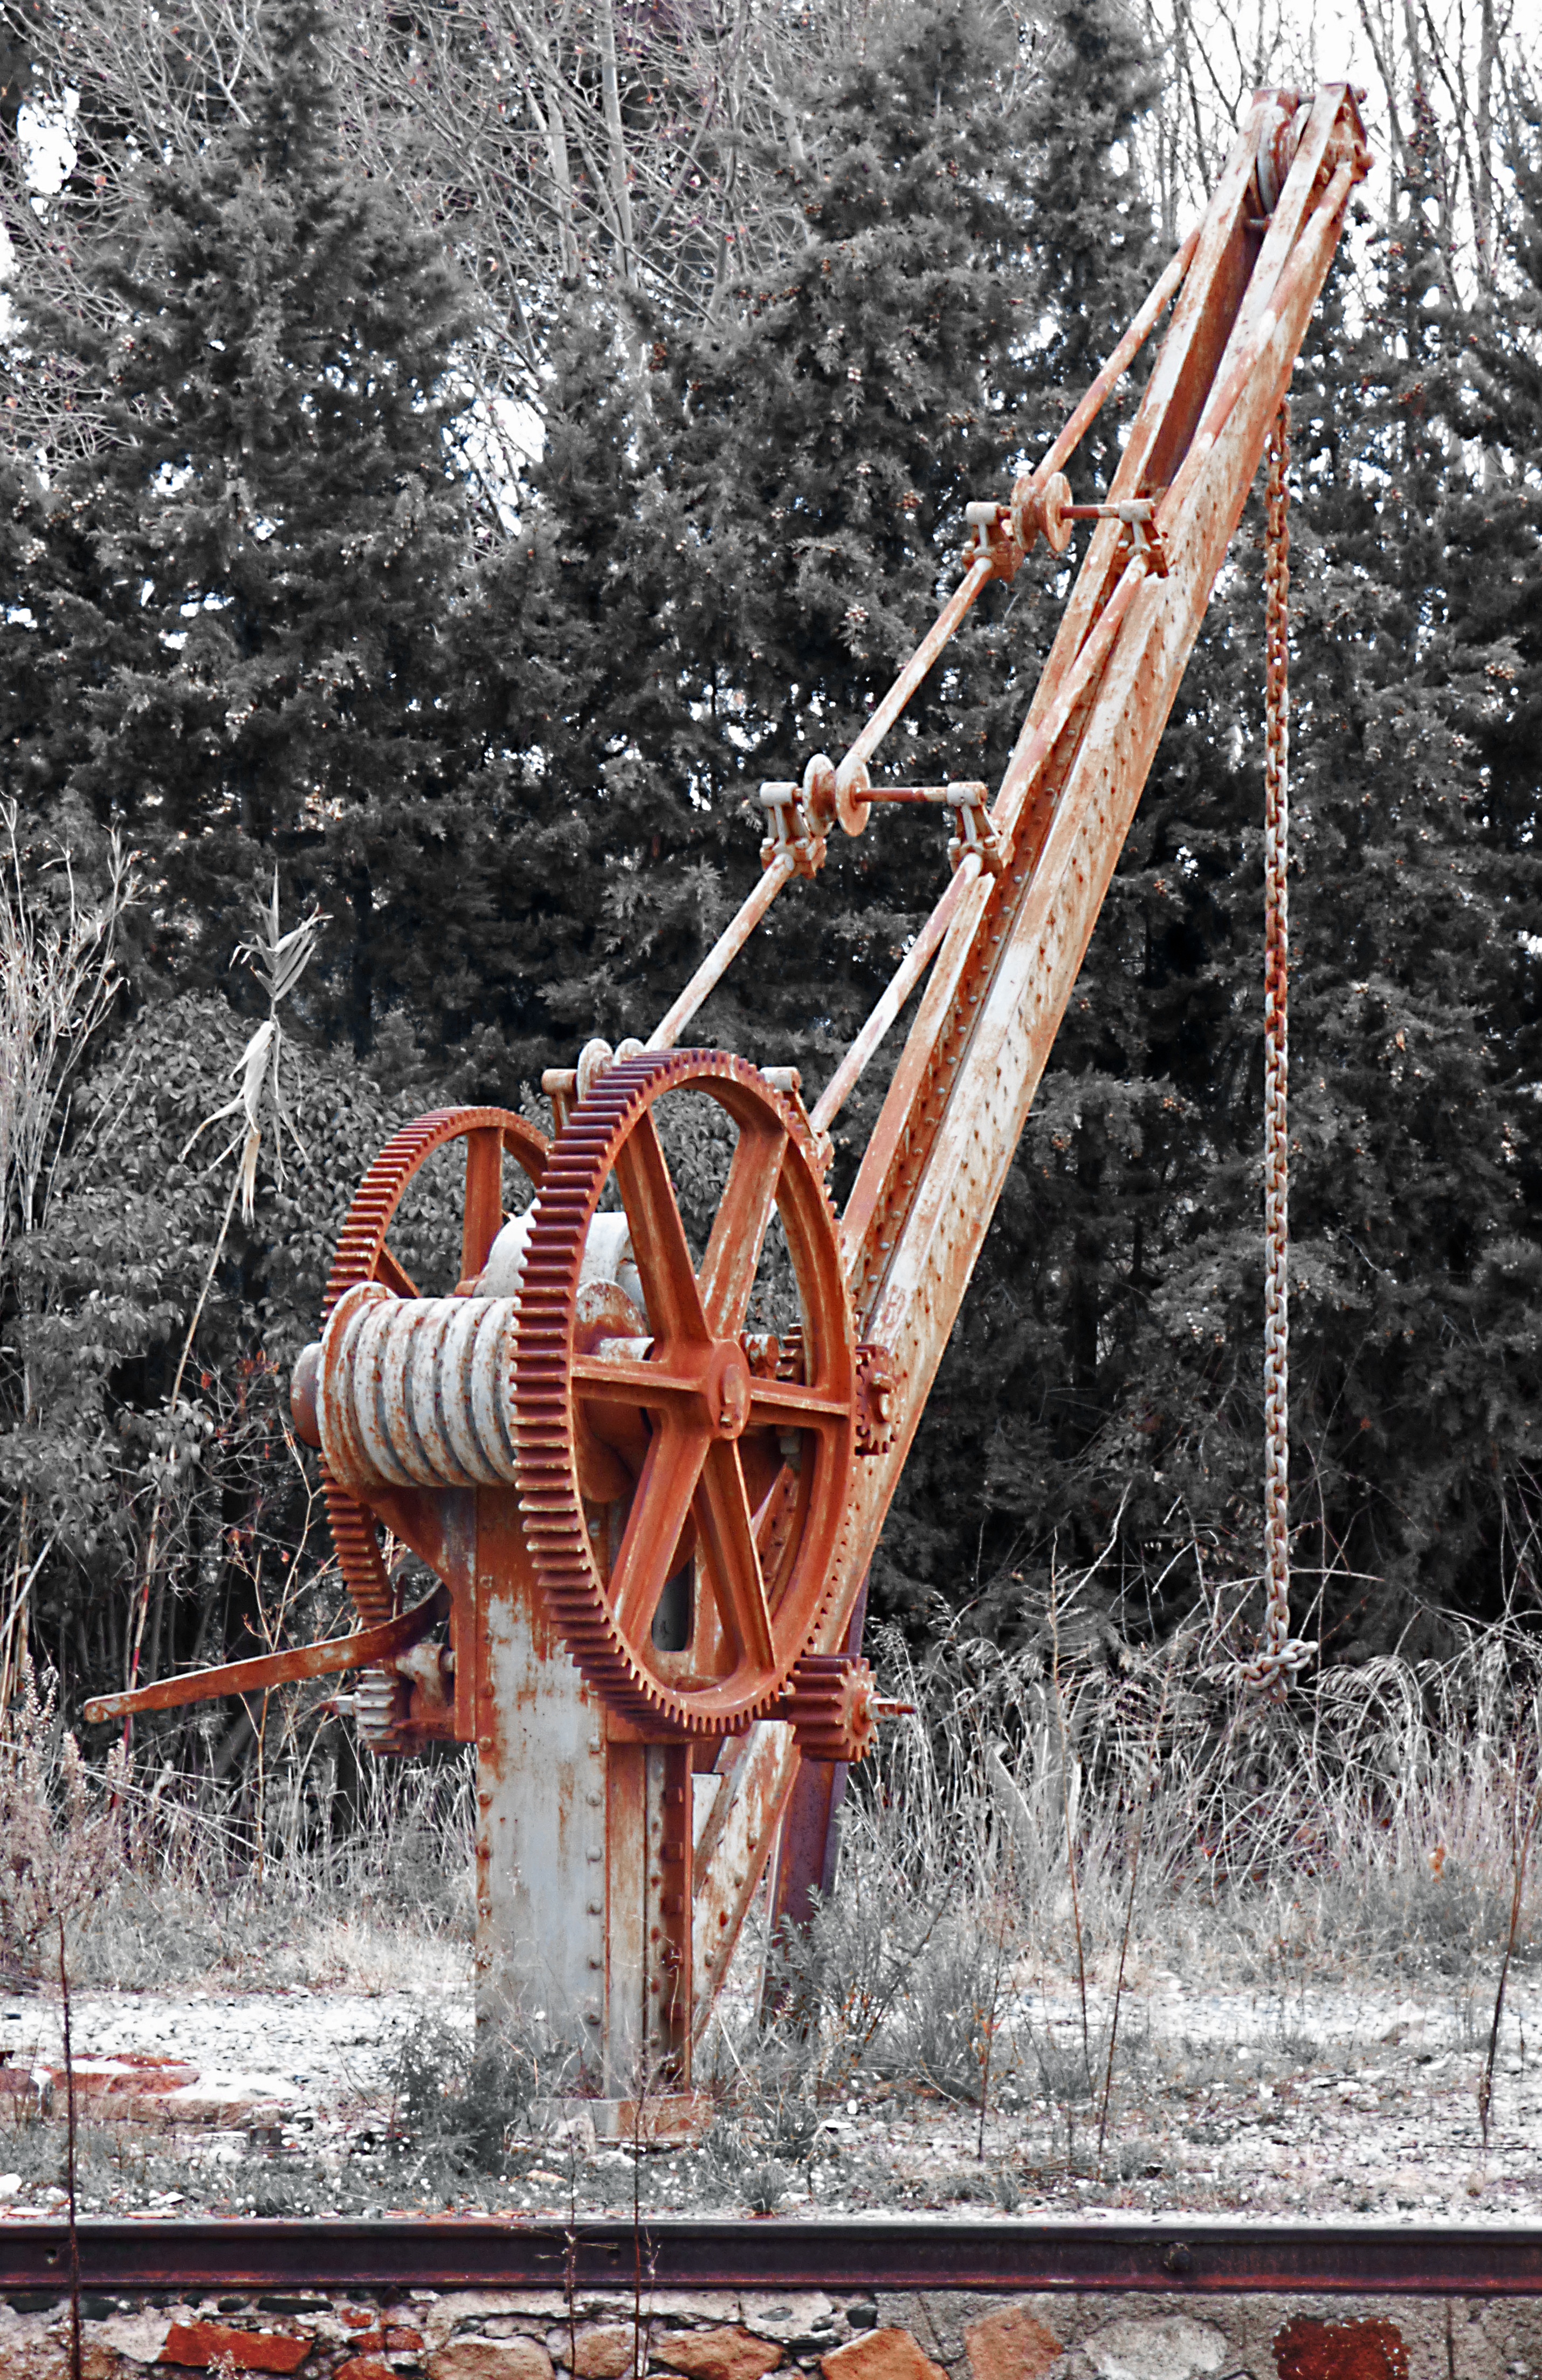
tree, snow, winter, railway, vintage, frost, old, mechanism, rusty, iron, crane, freezing